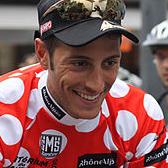
Age: 23